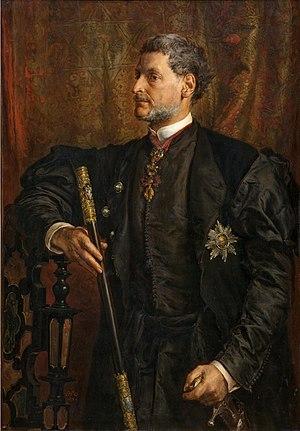
La famille Potocki fait partie des grandes familles aristocratiques polonaises. Elle est originaire de Potok, près de Jędrzejów. Sa première mention, sans que son emblème soit nommé, date de 1236.